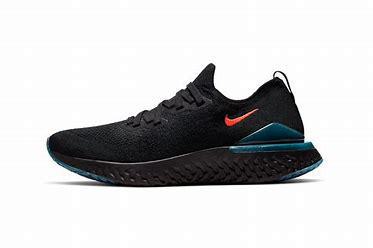
Brand: Nike
Model: Epic React Flyknit 2